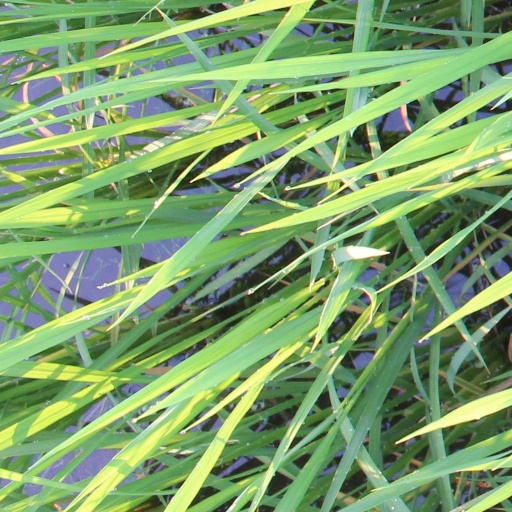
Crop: rice